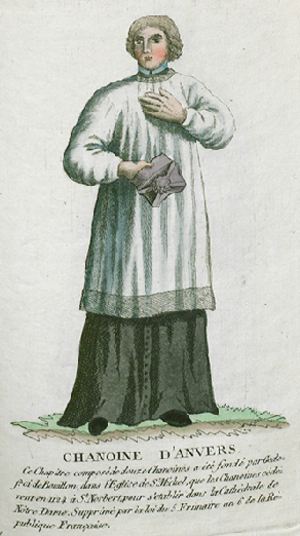
Collection de costumes de tous les ordres monastiques, supprimés à differentes époques, dans la ci-devant Belgique, Bruxelles, Philippe Joseph Maillart et sœur, 1811
L'abbaye Saint-Michel d'Anvers était une abbaye fondée en 1124 par Norbert de Xanten, détruite en 1831 pendant les guerres de la Révolution française L'abbaye a été décrite comme « l'une des principales églises et des plus importants monuments d'Anvers de sa fondation au XIIᵉ siècle jusqu'à sa destruction au XIXᵉ siècle ».